Track the Man Down

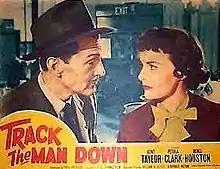
Original window card

Track the Man Down is a 1955 British black and white "B" crime film directed by R. G. Springsteen, starring Kent Taylor, Petula Clark, and George Rose. It was written by Paul Erickson.